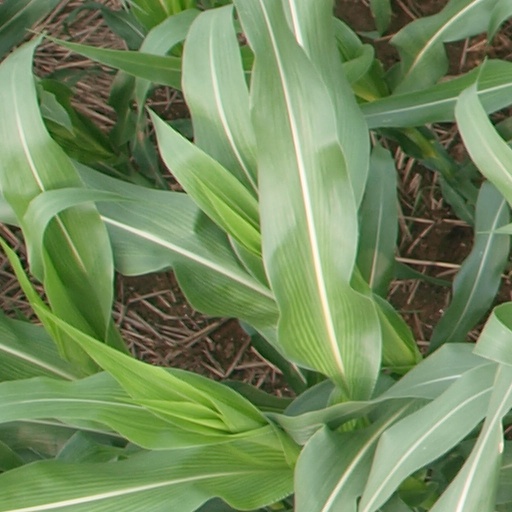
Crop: maize; corn